Social science

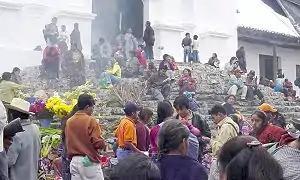
Buyers bargain for good prices while sellers put forth their best front in Chichicastenango Market, Guatemala.

Economics has two broad branches: microeconomics, where the unit of analysis is the individual agent, such as a household or firm, and macroeconomics, where the unit of analysis is an economy as a whole. Another division of the subject distinguishes positive economics, which seeks to predict and explain economic phenomena, from normative economics, which orders choices and actions by some criterion; such orderings necessarily involve subjective value judgments. Since the early part of the 20th century, economics has focused largely on measurable quantities, employing both theoretical models and empirical analysis. Quantitative models, however, can be traced as far back as the physiocratic school. Economic reasoning has been increasingly applied in recent decades to other social situations such as politics, law, psychology, history, religion, marriage and family life, and other social interactions.